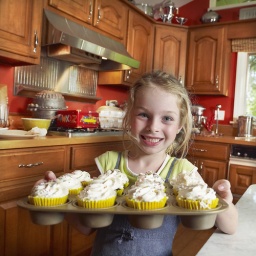
Young girl holds baking tray in hands with cub cakes big smiles. with kitchen in back ground.